West Midlands Police Museum

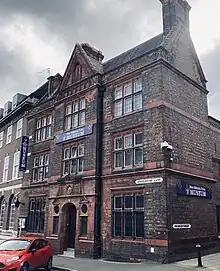

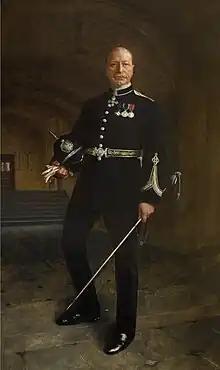
The museum's oil portrait of Sir Charles Horton Rafter, 1923, artist unknown

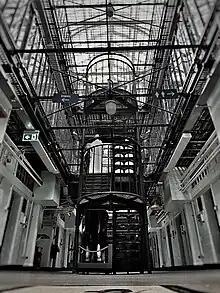
Inside The Lock-up

The West Midlands Police Museum is located in a Victorian cell block on Steelhouse Lane, Birmingham, England, which was operational from 1891 until 2016.